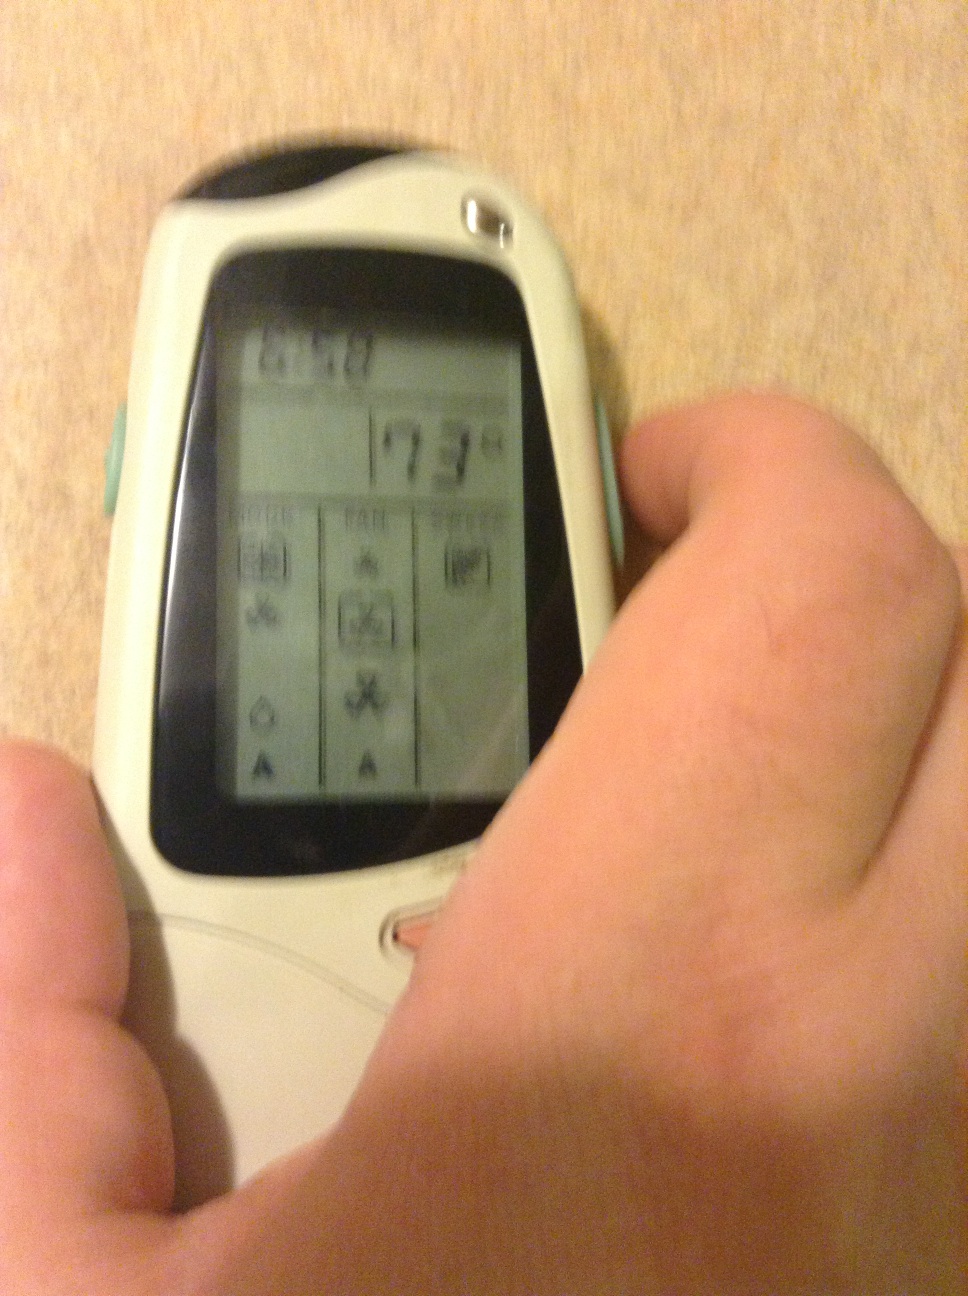Question: What does the temperature say?
Answer: 73